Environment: real
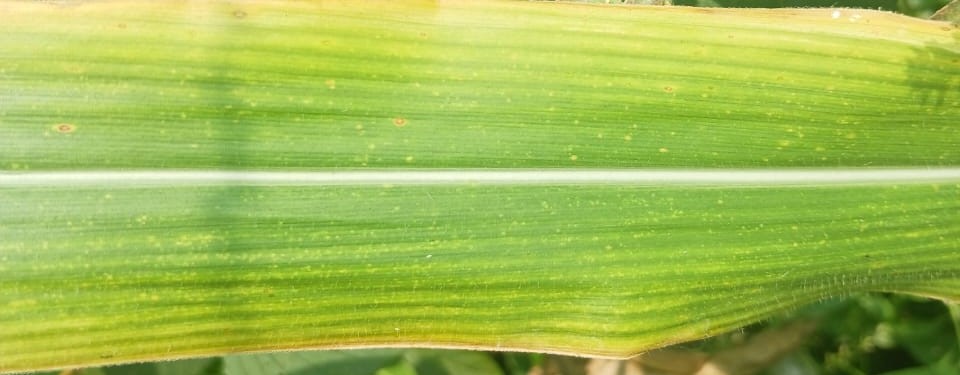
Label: potassium_deficiency